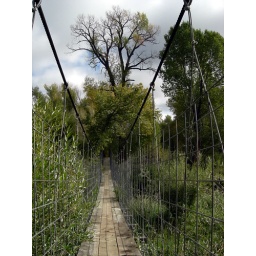
An old, rusty suspension bridge to Treasure Island access area on the North Platte river, near Saratoga, Wyoming